Music of Sweden

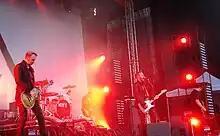
Kent performing in 2010

While rock is not as widespread in Sweden as pop or metal are, there are some very interesting acts. The 1990s saw the rise of Kent, who became the most popular Swedish rock band in Scandinavia until they disbanded in 2016; Kent is still one of the most popular acts in Sweden and Scandinavia.